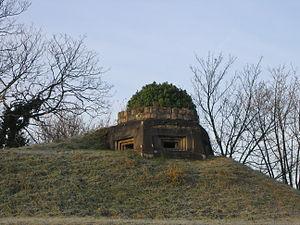
Casemate construite par les allemands lors de la seconde guerre mondiale
Le fort de Charenton est un ouvrage militaire défensif construit en 1842 sur la commune de Maisons-Alfort et faisant partie du dispositif de protection de Paris décidé par Adolphe Thiers.